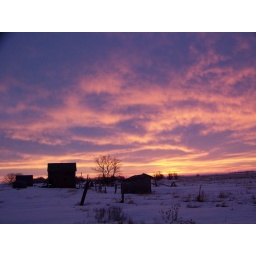
Abandoned buildings in foreground. Center building is where the old Briggs and Stratton engine came from.